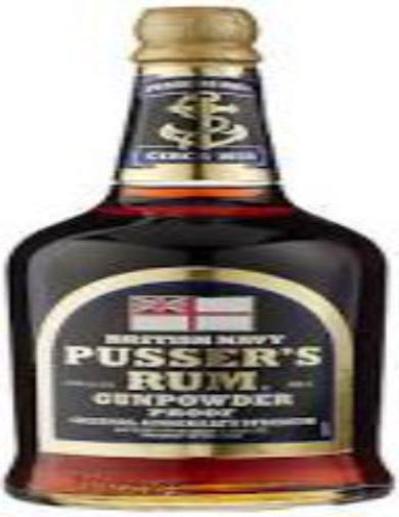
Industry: Food